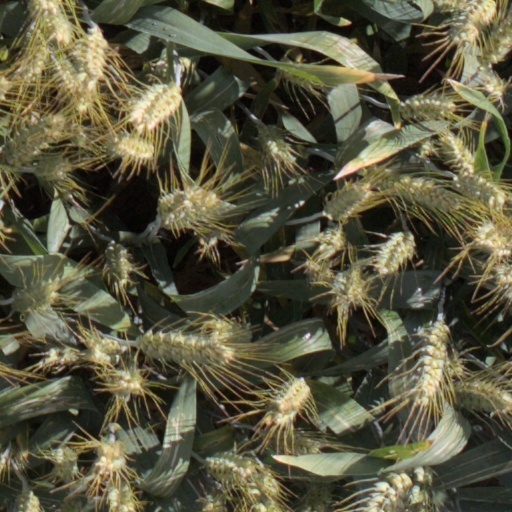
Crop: wheat